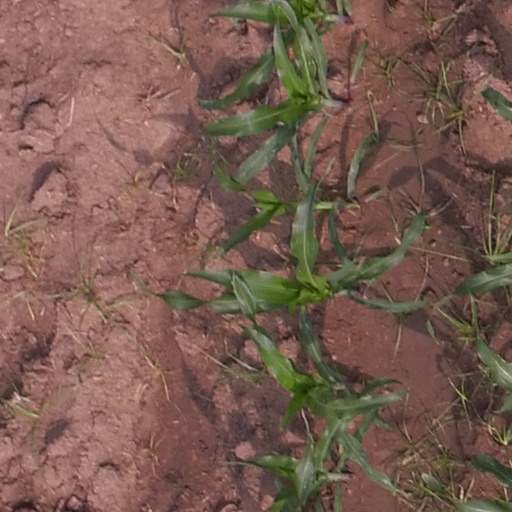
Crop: maize; corn